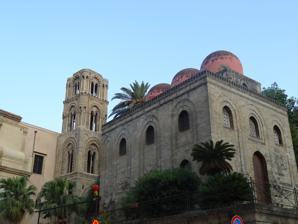
Building: Church of San Cataldo
Country: Unknown
Year built: 1154
Church of San Cataldo San Cataldo, Palermo, with its typical red domes Religion Affiliation Catholic Church Province Knights of the Holy Sepulchre Location Location Piazza Bellini 3, Kalsa, Palermo, 90133 Geographic coordinates 38°06′53″N 13°21′45″E / 38.1148°N 13.3625°E / 38.1148; 13.3625 Architecture Type Church Style Romanesque Completed 1154 UNESCO World Heritage Site Official name: Arab-Norman Palermo and the Cathedral Churches of Cefalù and Monreale Type Cultural Criteria ii, iv Designated 2015 (39th session ) Reference no. 1487 State Party Italy Region Europe and North America The Church of San Cataldo is a Catholic church located at Piazza Bellini , in central Palermo , Sicily , Italy . Erected in 1154 as a notable example of the Arab-Norman architecture which flourished in Sicily under Norman rule on the island, the church is annexed to that of Santa Maria dell'Ammiraglio . Since the 1930s, it belongs to the Order of the Holy Sepulchre . In 2015, it received status as a World Heritage Site . History and overview Interior view Founded around 1160 by admiral Majone di Bari , in the 18th century the church was used as a post office. In the 19th century it was restored and brought back to a form more similar to the original Mediaeval edifice. It has a rectangular plan with blind arches, partially occupied by windows. The ceiling has three characteristics red, bulge domes ( cubole ) and Arab-style merlons . The church provides a typical example of the Arab-Norman architecture, which is unique to Sicily. The plan of the church shows the predilection of the Normans for simple and severe forms, derived from their military formation. Moreover, the building shows how international the language of Norman architecture was at the time, as the vocabulary which marks parts of the church, like the bell tower, can be tracked down in coeval buildings like the cathedral of Laon and the Abbaye aux Dames in Caen , both in Northern France, or the cathedral of Durham in England. At the same time, the church shows features shared by Islamic and Byzantine architecture, such as the preference for cubic forms, the blind arches which articulate the external walls of the church, and the typical spherical red domes on the roof. The interior has a nave with two aisles. The naked walls are faced by spolia columns with Byzantine style arcades. The pavement is the original one and has a splendid mosaic decoration. Also original is the main altar. The old City Wall can be seen running underneath the Church. See also Catald , Irish monk and saint Arab-Norman Palermo and the Cathedral Churches of Cefalù and Monreale History of medieval Arabic and Western European domes References